List of stewards of the Manor of Northstead

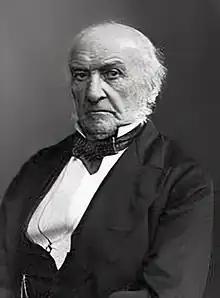
William Ewart Gladstone, who reformed the process to omit references to the position being one of honour in 1861.

Some former MPs have held both offices of Steward of the Manor of Northstead and of the Chiltern Hundreds. These include: